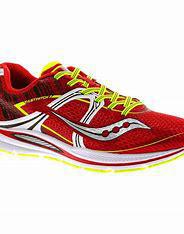
Brand: Saucony
Model: 100